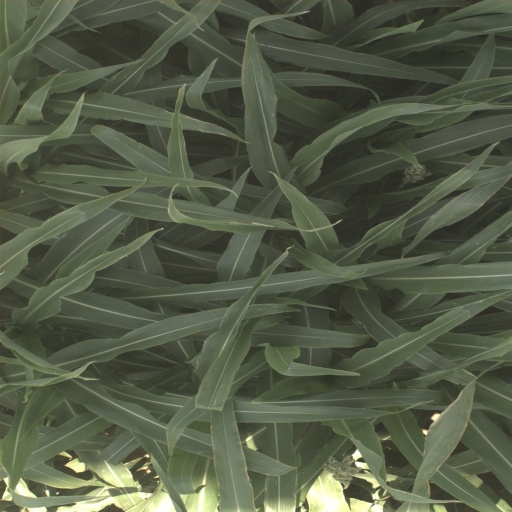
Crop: sorghum